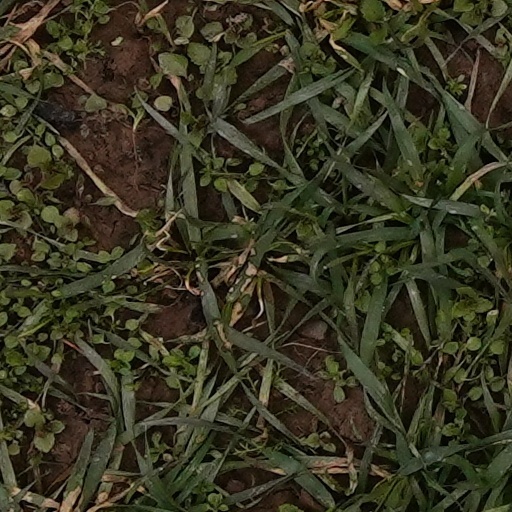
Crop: wheat